Global Academy of Technology

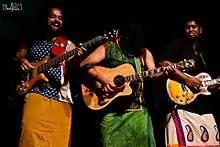
Raghu Dixit performing in college during a music concert

Every department has its own student club to host activities related to the domain in addition to hosting interdepartmental competitions and institution level competitions. Some the student clubs are: